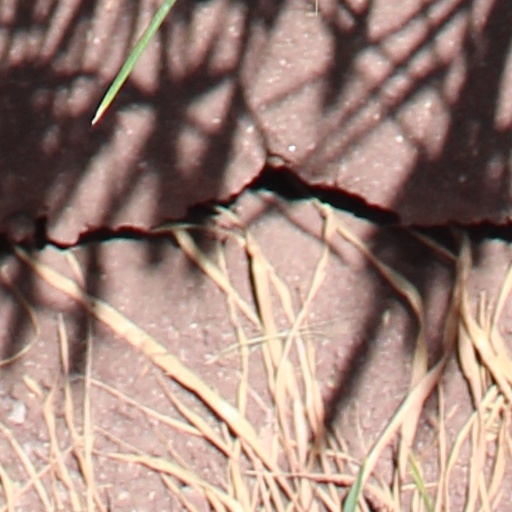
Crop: wheat